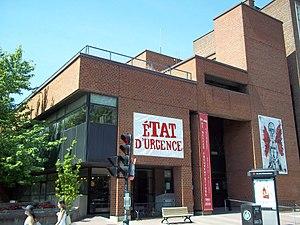
Maison de la culture Côte-des-Neiges, 5290, chemin Côte-des-Neiges, Montréal
La Maison de la culture Côte-des-Neiges est l'une des maisons de la culture de Montréal. Elle est un service géré par la Ville de Montréal dont la principale mission est d’assurer la diffusion d’événements culturels gratuitement, ou moyennant des coûts minimes, à la population.